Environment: real
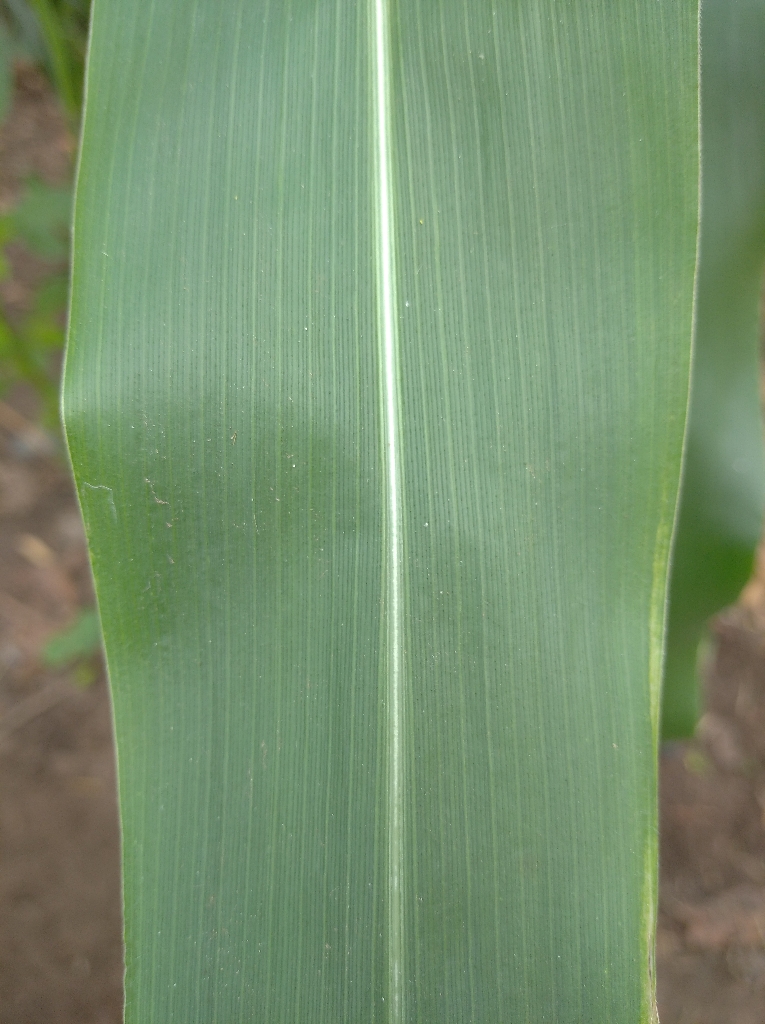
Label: healthy